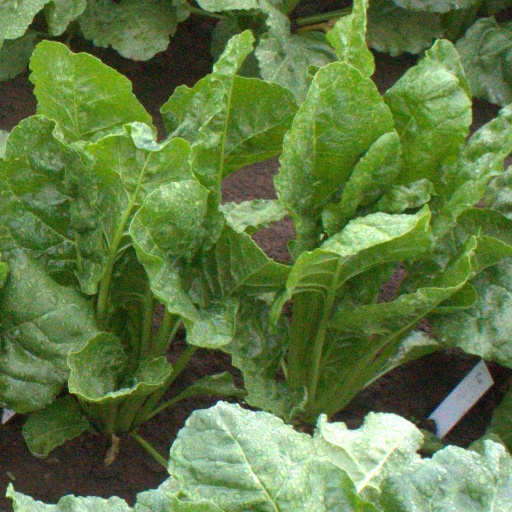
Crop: sugar beet